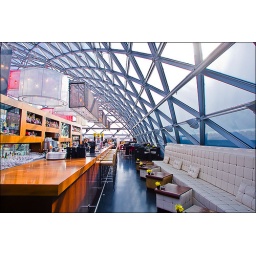
O2 Lounge bar at the roof of the Ritz-Carlton hotel in Moscow city center, Russia. ( for Collezioni magazine)